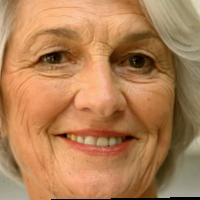
Age group: age 80 +